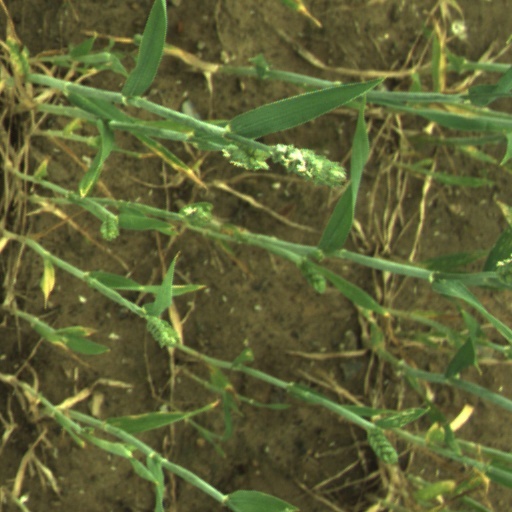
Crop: wheat